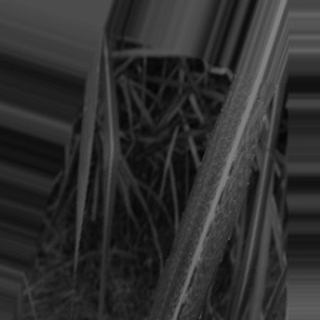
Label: sugarcane_bacterial_blight